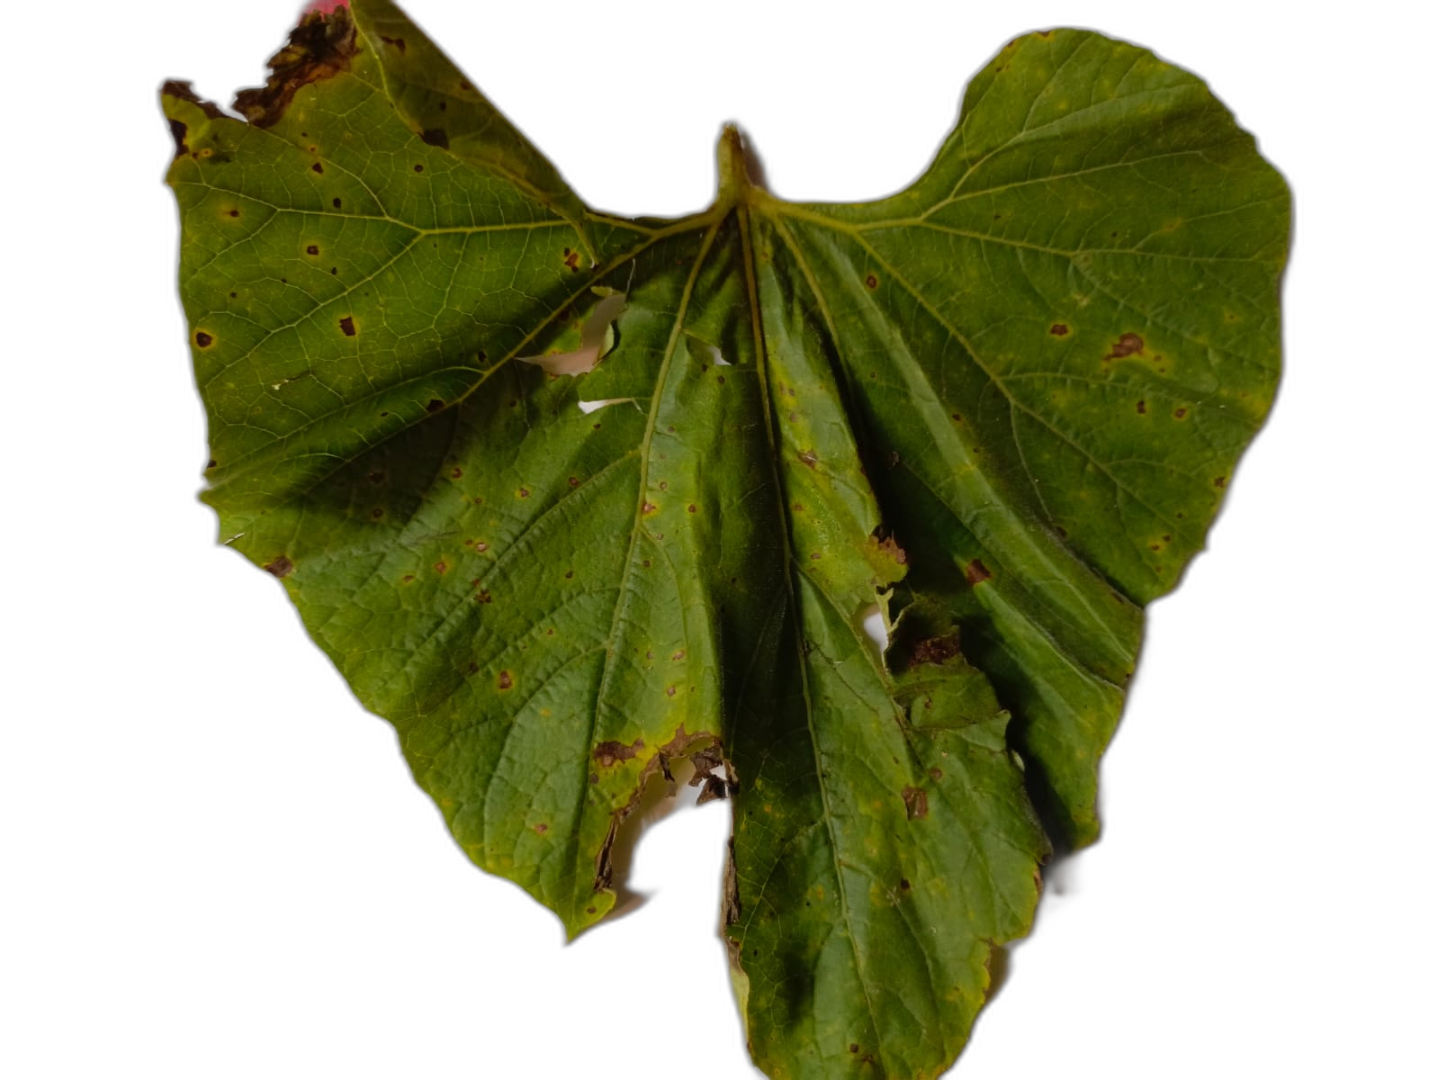
Crop: Bottle Gourd
Label: Anthracnose